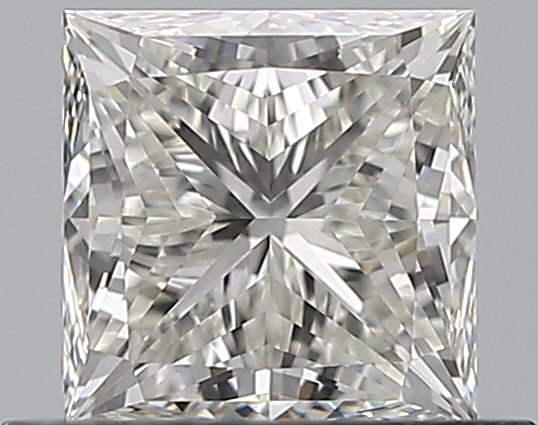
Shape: princess
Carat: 0.7
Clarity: VVS2
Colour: I
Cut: VG
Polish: EX
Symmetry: VG
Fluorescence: N
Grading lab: GIA
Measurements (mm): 4.61 x 4.58 x 3.47